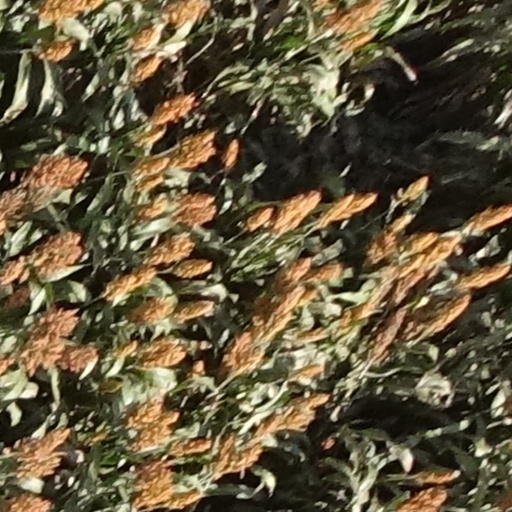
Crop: sorghum